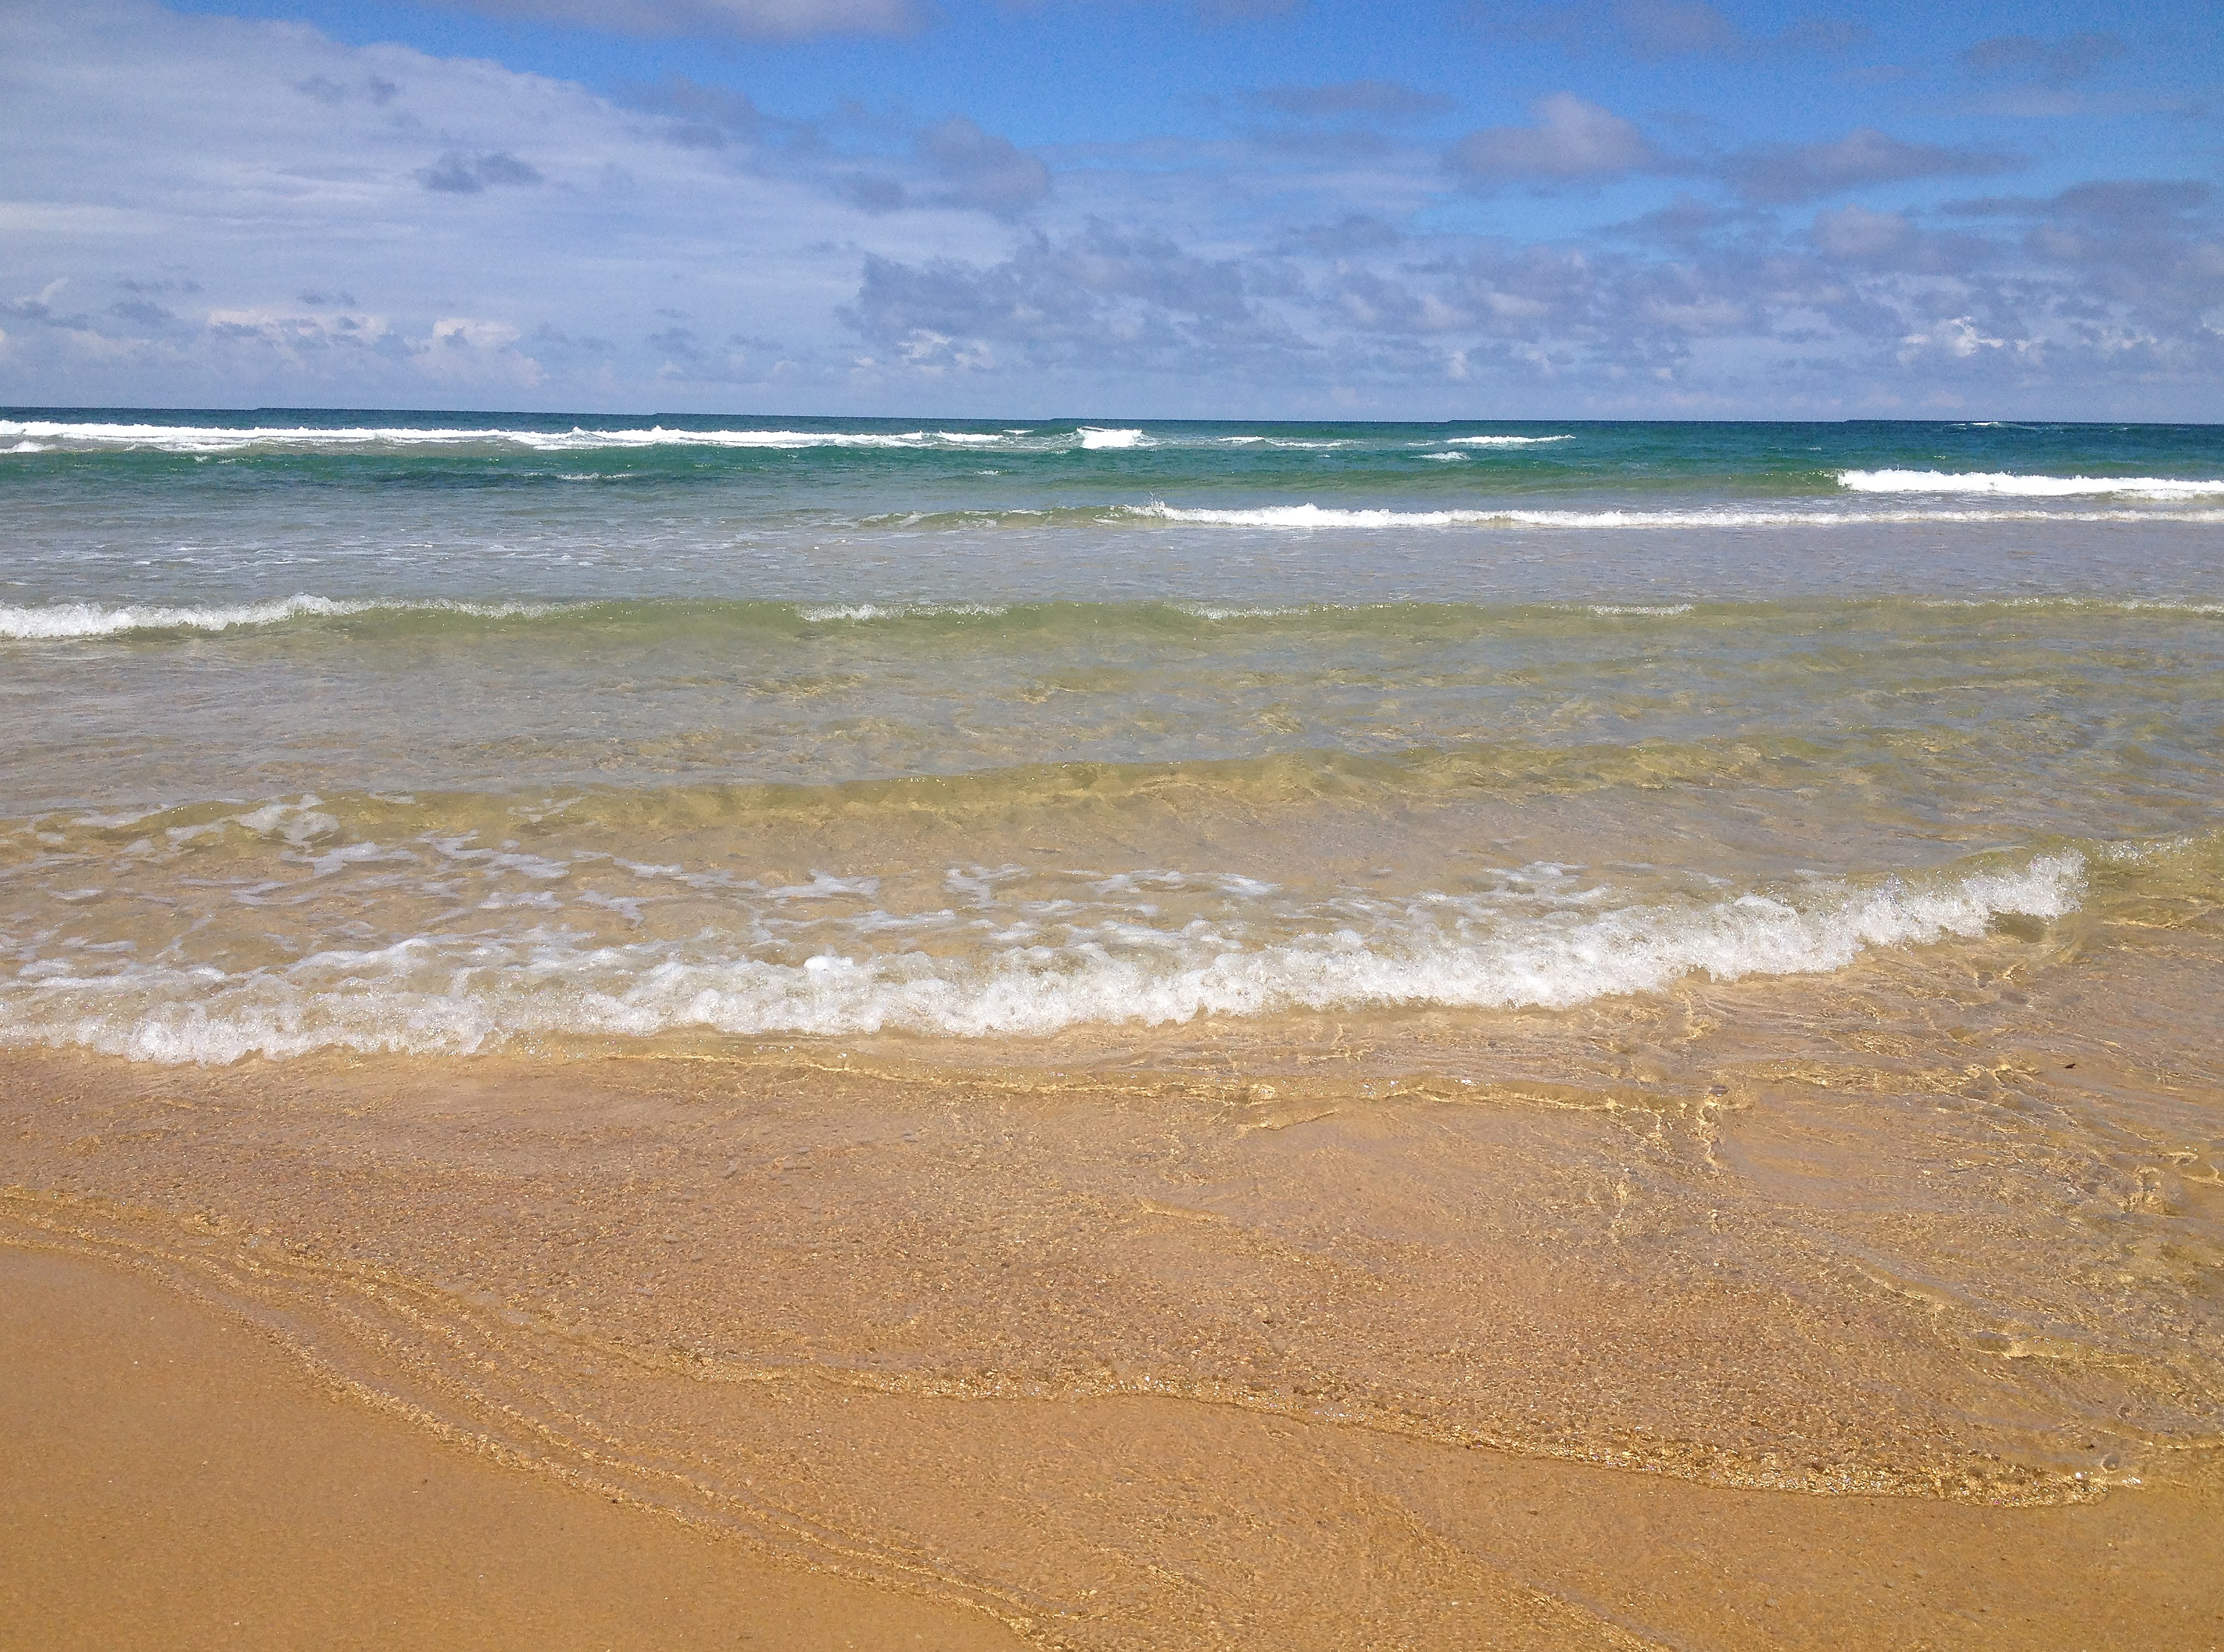
beach, sea, coast, water, nature, sand, ocean, horizon, shore, wave, coastal, summer, france, material, body of water, blue sky, waves, biarritz, atlantic, himmel, cape, sky blue, atlantic coast, wind wave